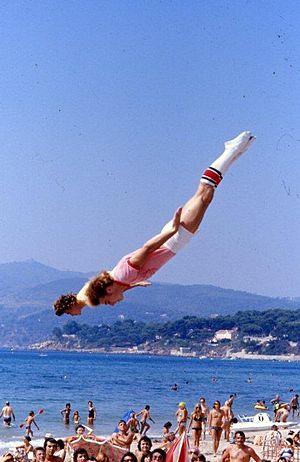
Gilles Lebris et Franck Bardy sur la plage de La Ciotat
Pierre Blois, né le 7 juillet 1927 à Paris 20ᵉ et mort le 31 mars 2018 à Buguélès, est un ancien gymnaste et un enseignant d’éducation physique et sportive français, professeur à l'École normale supérieure d'éducation physique de 1959 à 1974, qui a largement contribué au développement national et mondial du trampoline et du tumbling dont il est le premier directeur technique national français entre 1974 et 1988.
La Fédération française de trampoline et de sports acrobatiques — sous le nom de Fédération française des sports au trampoline de 1965 à 1985 — gère la pratique du trampoline en France jusqu'en 1996, date de sa fusion au sein de la Fédération française de gymnastique. À partir de 1983, elle intègre également celles du tumbling et de l'acrosport qui entraînent son changement de sigle.
Michel Rouquette, né le 9 novembre 1946 à Paris 14ᵉ, est un éducateur et un animateur sportif français qui se distingue particulièrement dans le domaine du haut-niveau du trampoline et des disciplines acrobatiques.